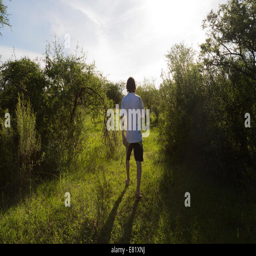
someone walking through a field and trees